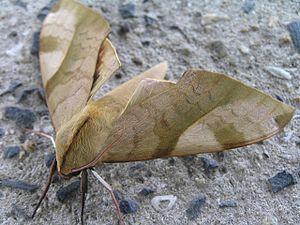
Clanis bilineata est une espèce de lépidoptères de la famille des Sphingidae, de la sous-famille des Sphinginae, de la tribu des Sphingini et du genre Clanis.